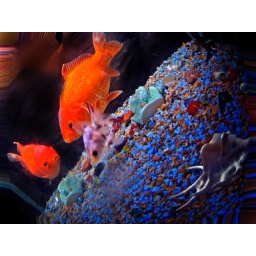
if we lived in a fish bowl. we would be swimming with fish. duh.